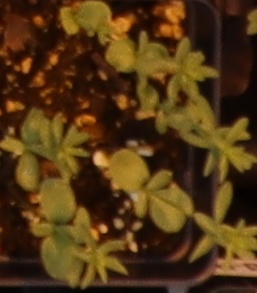
Label: Flax